Describe the emotion expressed in this image:  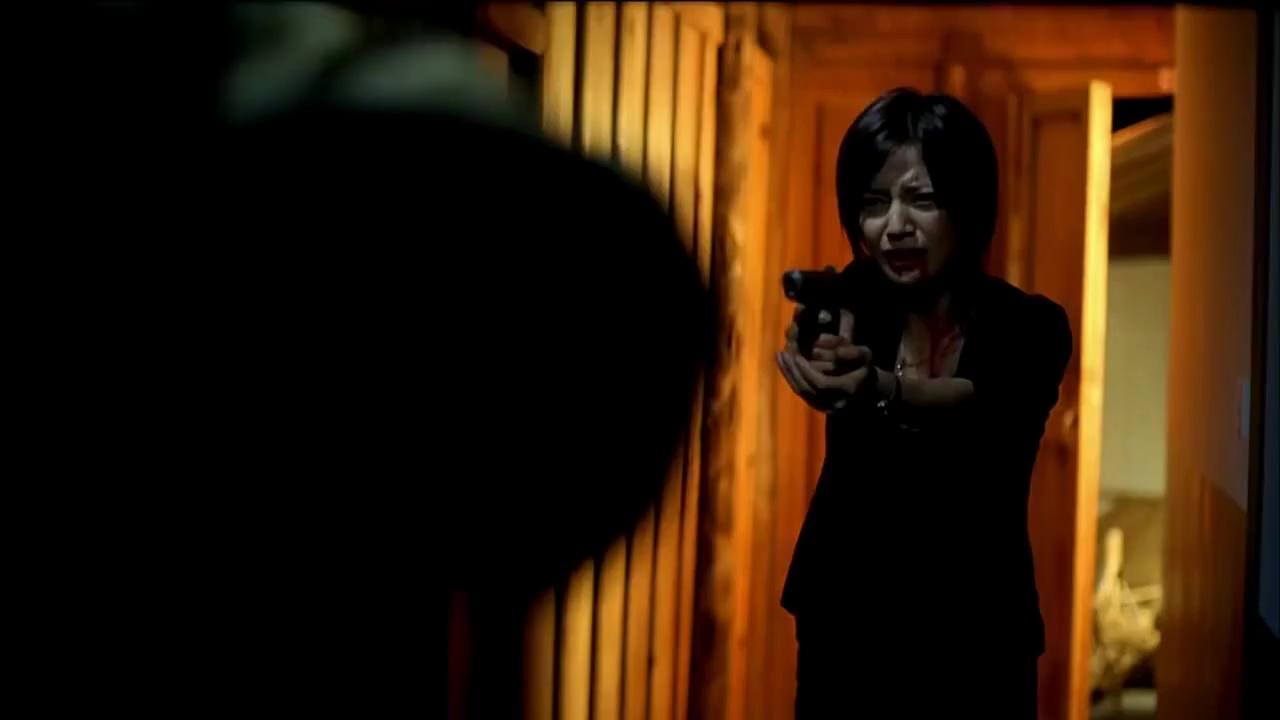
This person displays Pain, valence and arousal with low intensity.